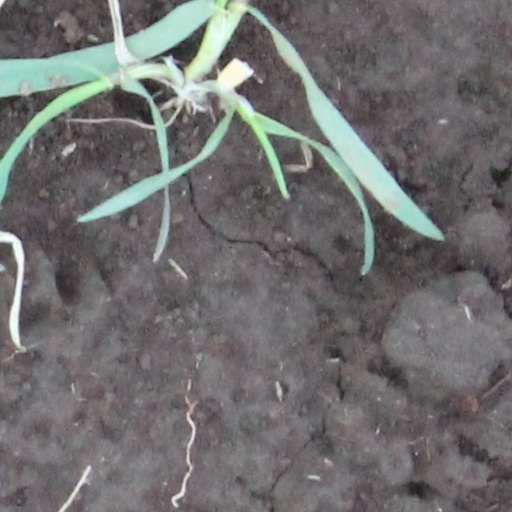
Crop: wheat